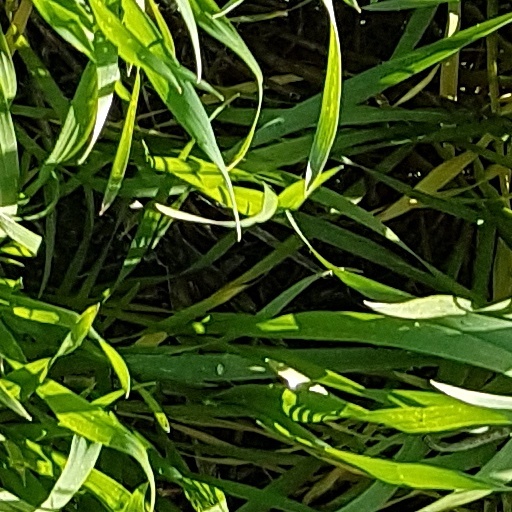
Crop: wheat